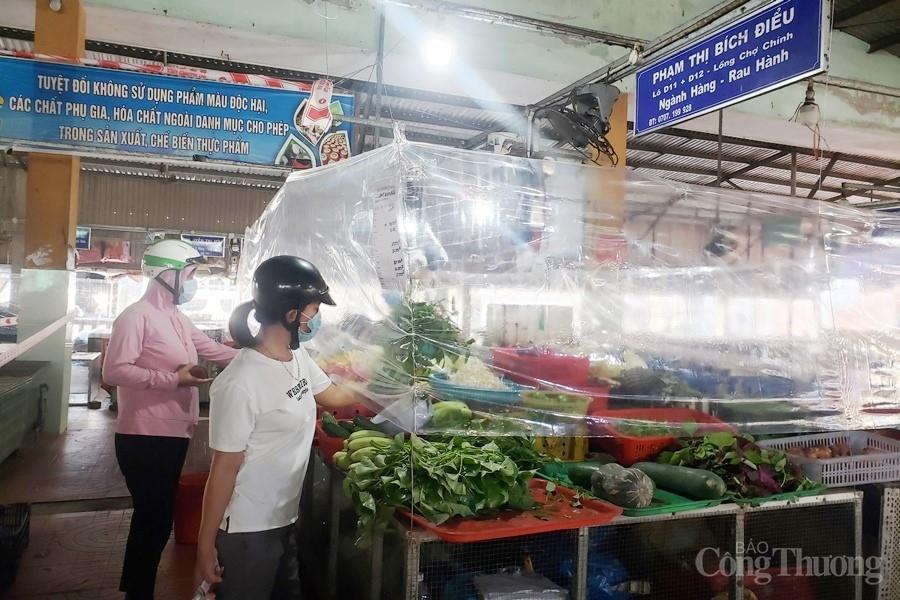
có một bó rau xuất hiện ở trên tay của người phụ nữ mặc áo trắng